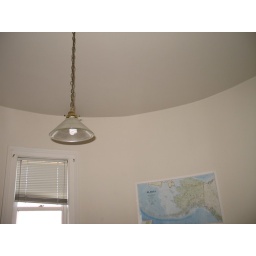
This is a shot of the rounded wall in the small bedroom (where the TV and my computer live).